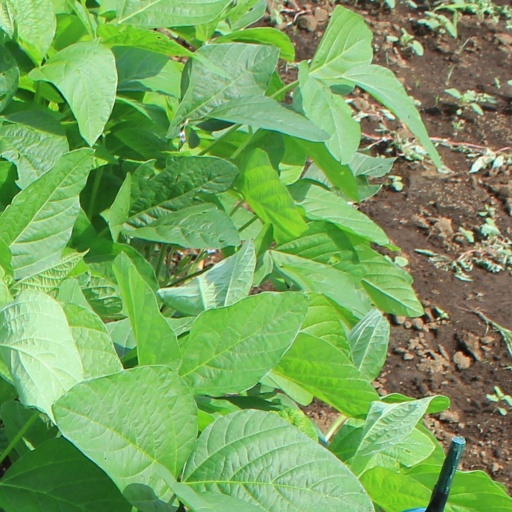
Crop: soybean